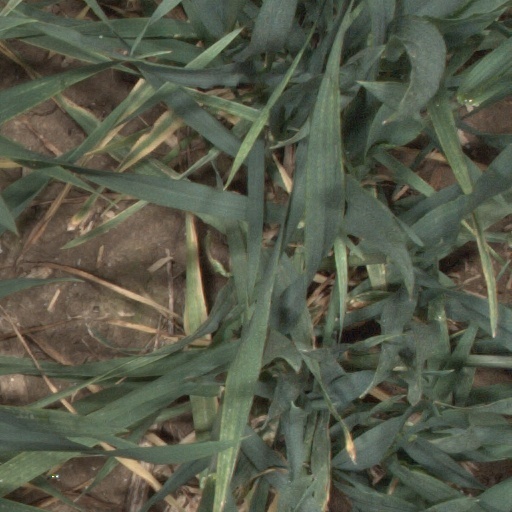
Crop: wheat